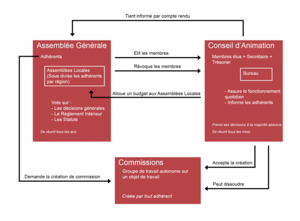
Schéma de l'organisation et du fonctionnement du ""Syndicat des Travailleurs et Travailleuses du Jeu Vidéo"" selon les statuts du 21 octobre 2018."
Le Syndicat des travailleurs et travailleuses du jeu vidéo est un syndicat français de travailleurs dans le secteur du jeu vidéo. Il a été fondé le 11 septembre 2017.